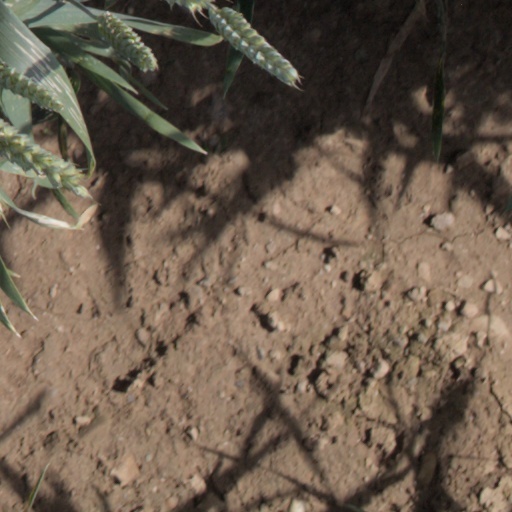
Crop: wheat